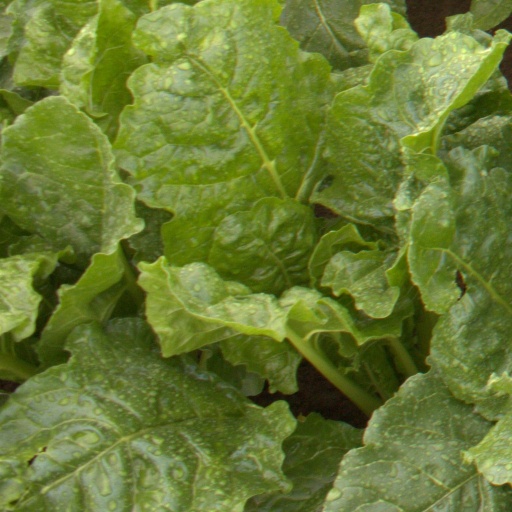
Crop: sugar beet